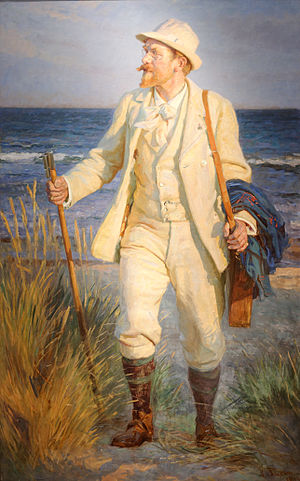
Laurits Tuxen / Repræsentationsstykker
Laurits Regner Tuxen var en dansk maler, billedhugger og professor ved Kunstakademiet.